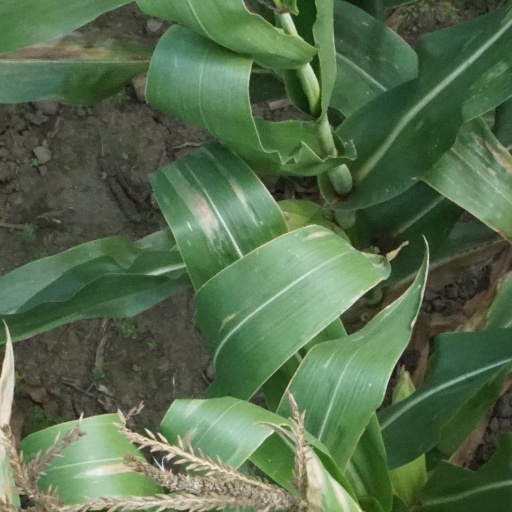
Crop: maize; corn